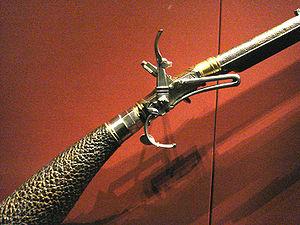
Les Rangaku sont une discipline d'analyses développées par le Japon lors de ses contacts avec les Hollandais de l'île de Dejima, par le biais desquelles il a pu découvrir les technologies et la médecine du monde occidental à une époque où le pays était replié sur lui-même, fermé aux étrangers, de 1641 à 1853, en raison de la politique isolationniste du shogunat Tokugawa.
Kunitomo Ikkansai était un fabricant japonais de pistolet du début du XIXᵉ siècle, qui, après avoir passé plusieurs mois à Edo où il a pu s’accoutumer aux produits hollandais, a construit le premier télescope réflecteur en 1831. Celui-ci était du type grégorien.